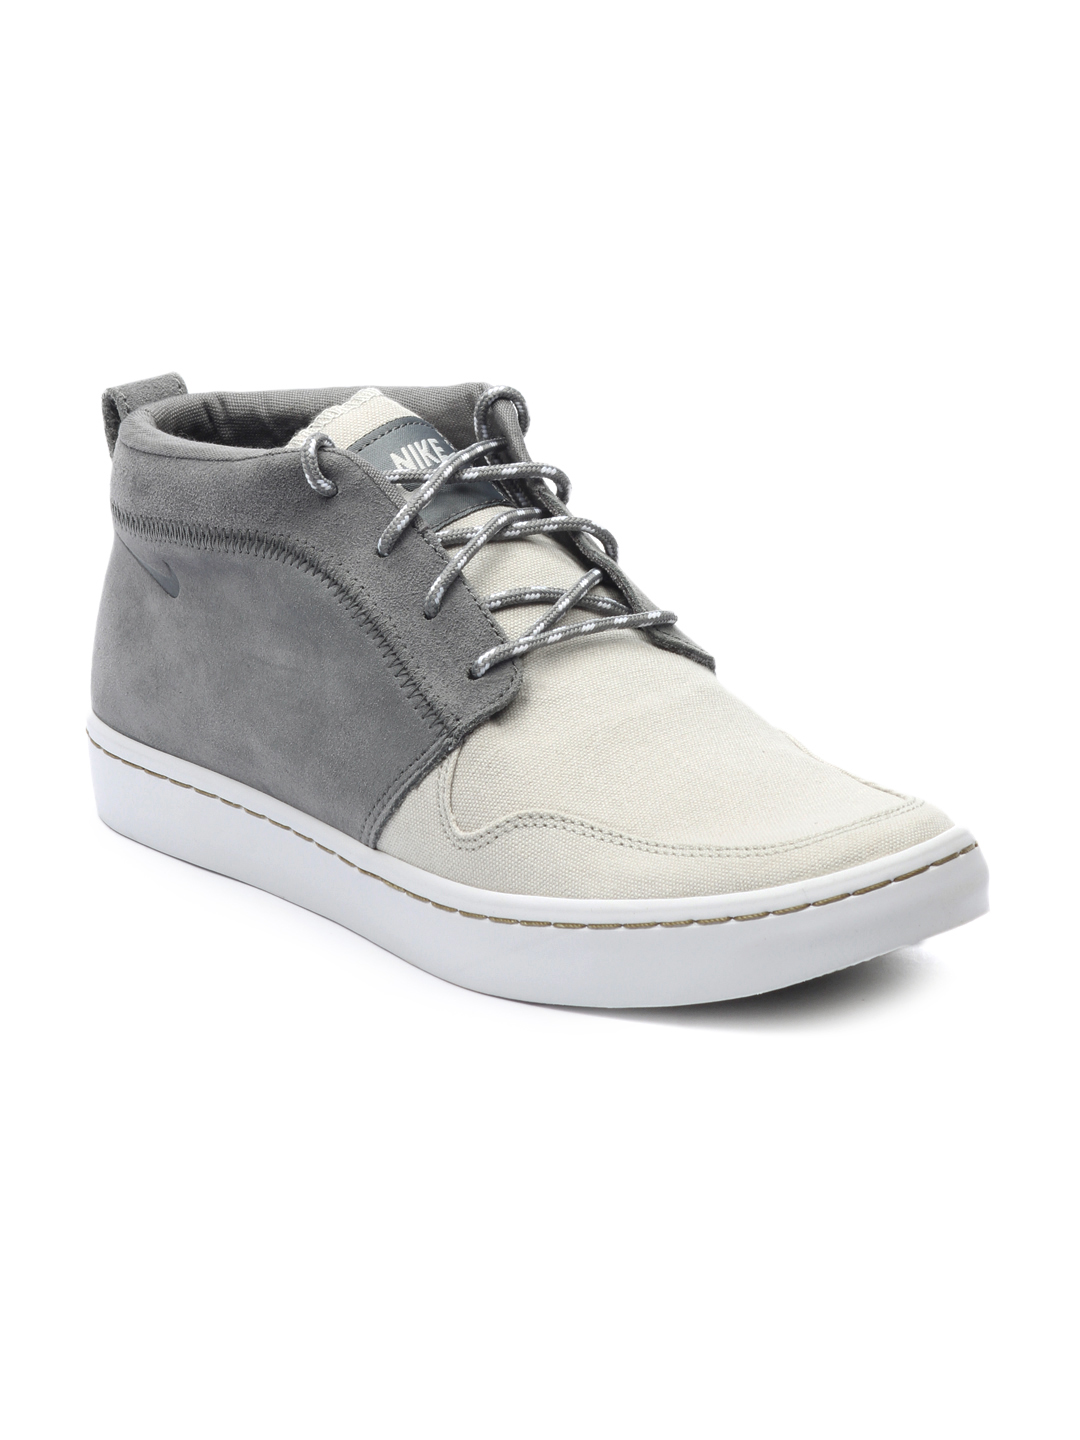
Nike Men Wardour Chukka White Casual Shoes
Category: Footwear / Shoes / Casual Shoes
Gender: Men
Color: Grey
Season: Summer 2012
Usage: Casual